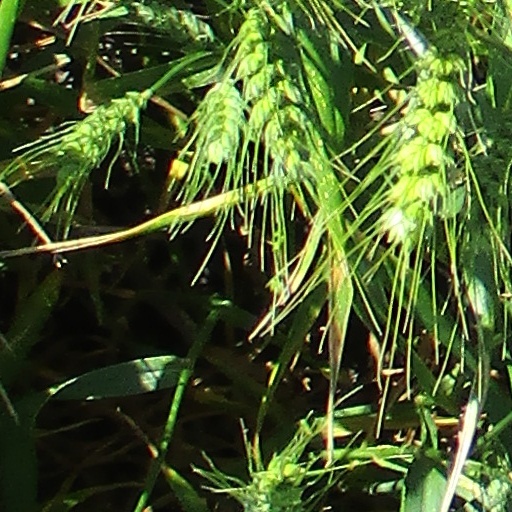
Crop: wheat